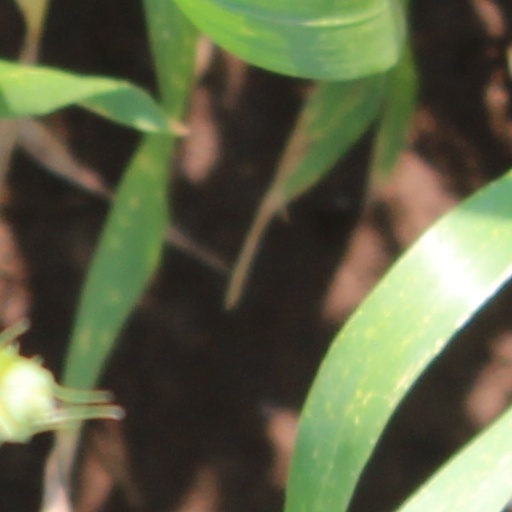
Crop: wheat